Military of ancient Nubia

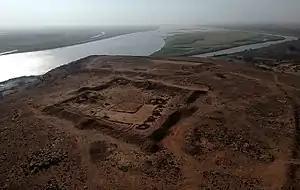
Aerial photography of fort remains

The Kingdom of Kush began to emerge around 1000 BC, 500 years after the end of the Kingdom of Kerma. By 1200 BC, Egyptian involvement in the Dongola Reach was nonexistent. By the 8th century BC, the new Kushite kingdom emerged from the Napata region of the upper Dongola Reach. The first Napatan king, Alara, dedicated his sister to the cult of Amun at the rebuilt Kawa temple, while temples were also rebuilt at Barkal and Kerma. A Kashta stele at Elephantine, places the Kushites on the Egyptian frontier by the mid-eighteenth century. This first period of the kingdom's history, the 'Napatan', was succeeded by the 'Meroitic period', when the royal cemeteries relocated to Meroë around 300 BC.